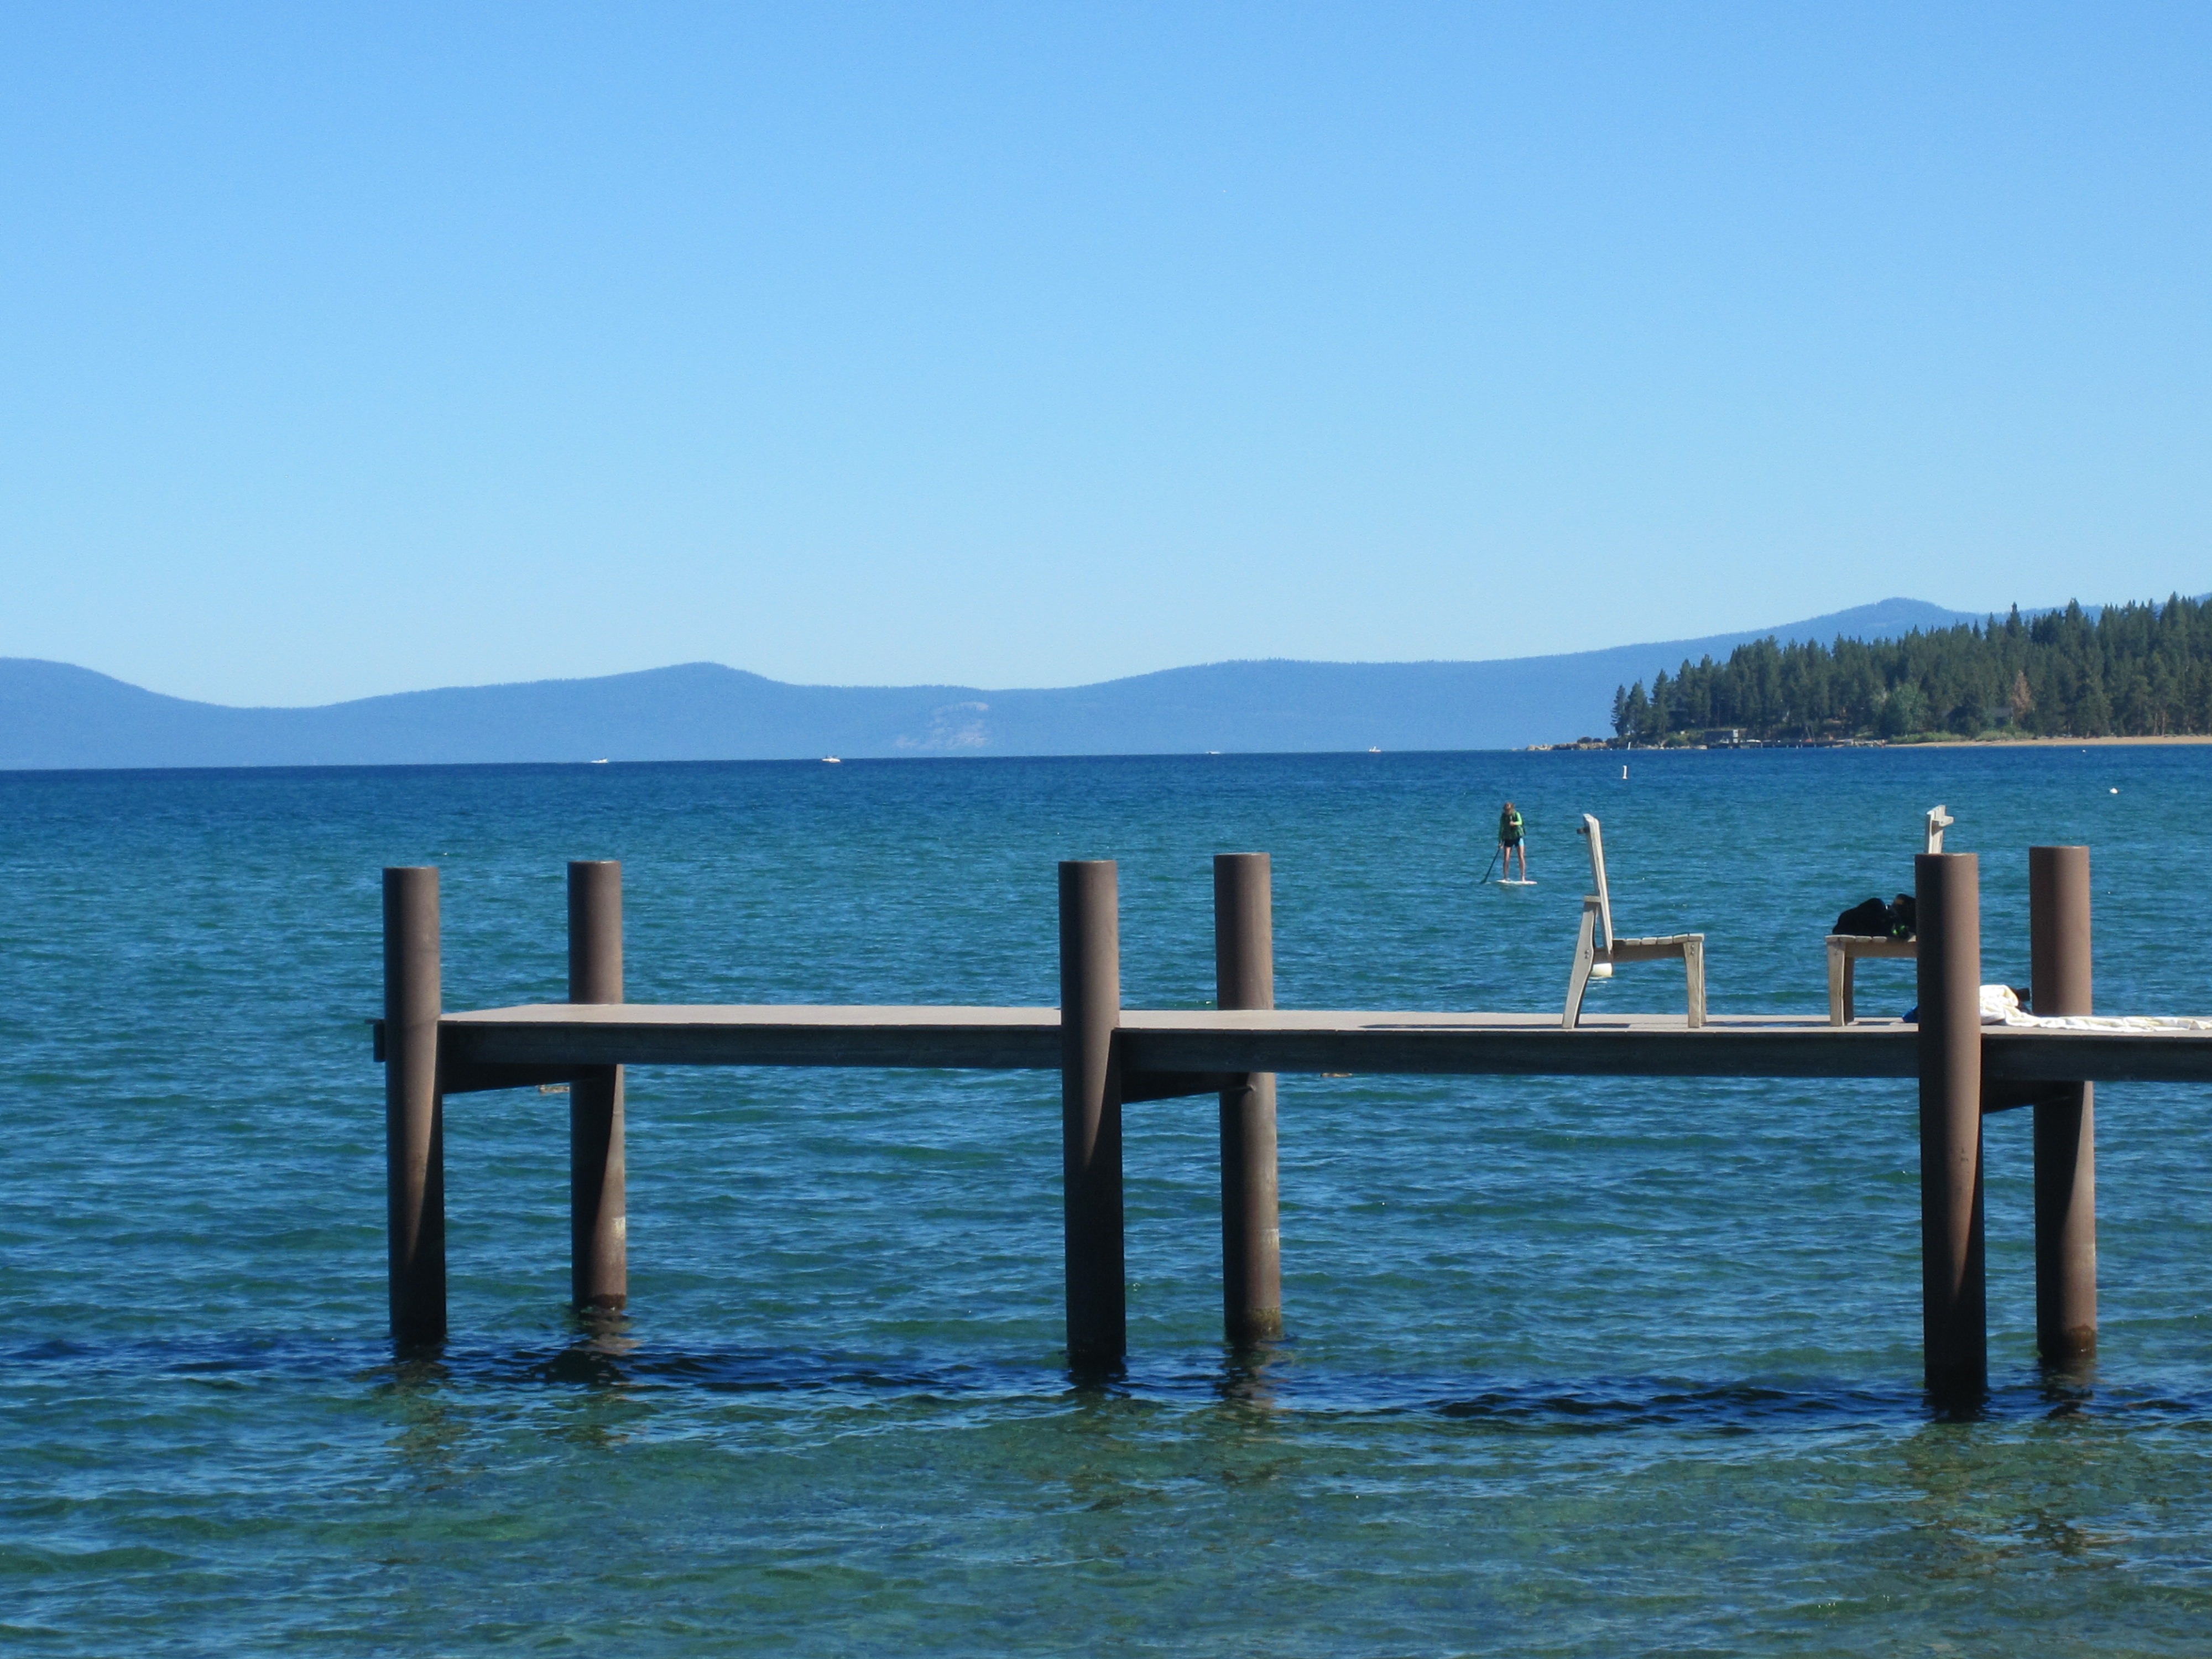
beach, sea, coast, water, ocean, horizon, dock, boardwalk, bridge, plank, shore, lake, pier, river, walkway, summer, vacation, coastline, idyllic, tranquil, calm, bay, jetty, body of water, edge, outdoors, wooden, footbridge, scene, lake tahoe